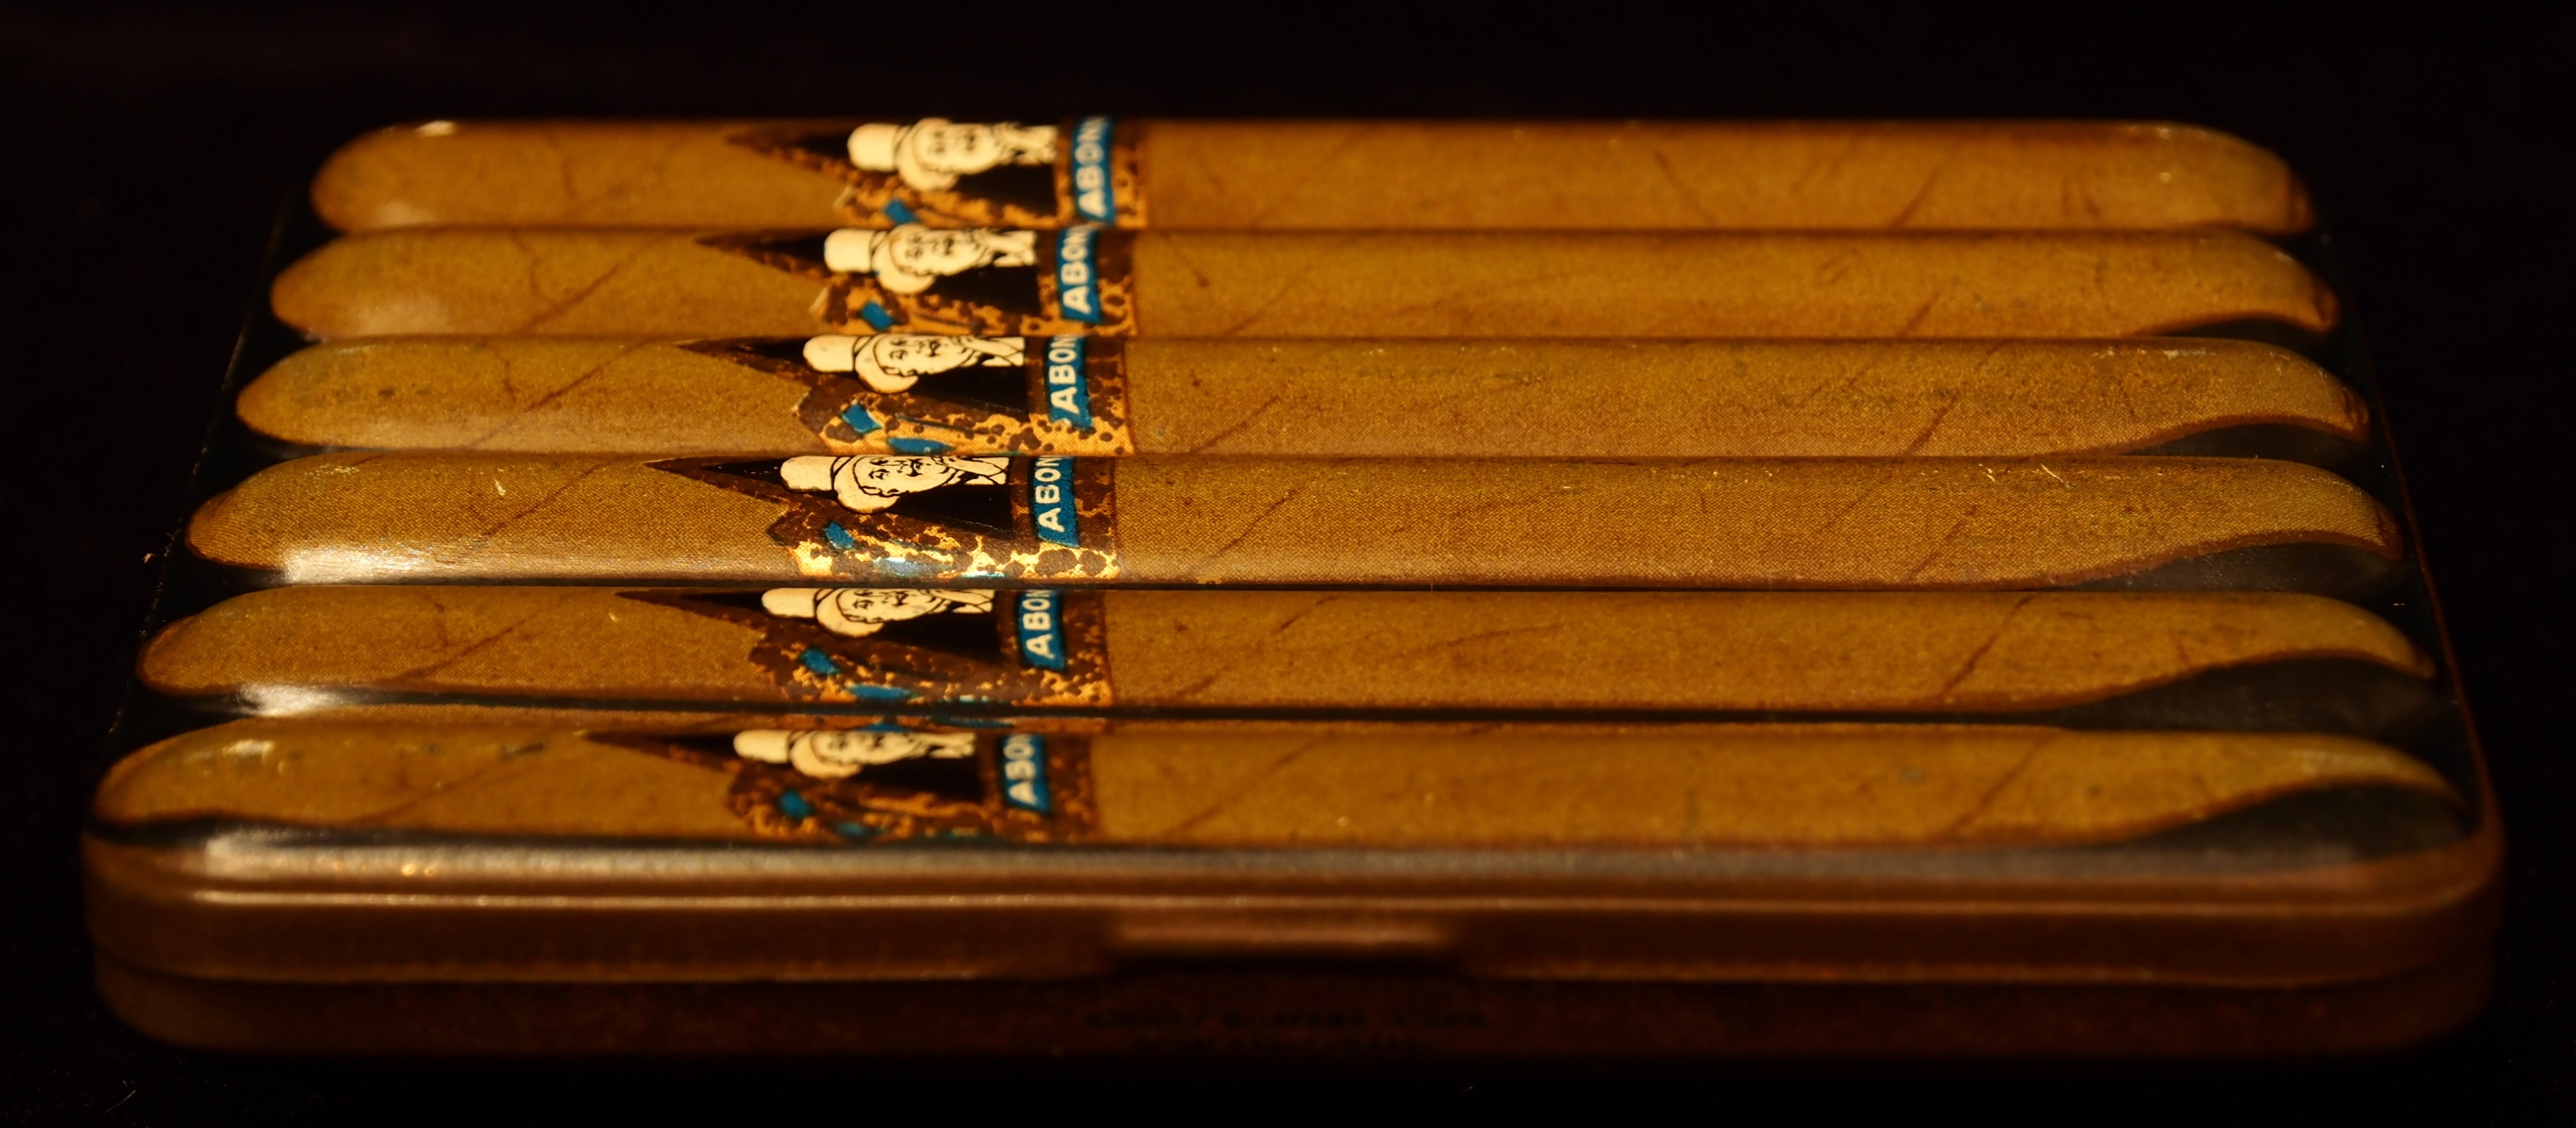
vintage, guitar, smoking, food, box, leisure, package, tobacco, tin, flavor, cigars